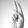
ASL letter: U